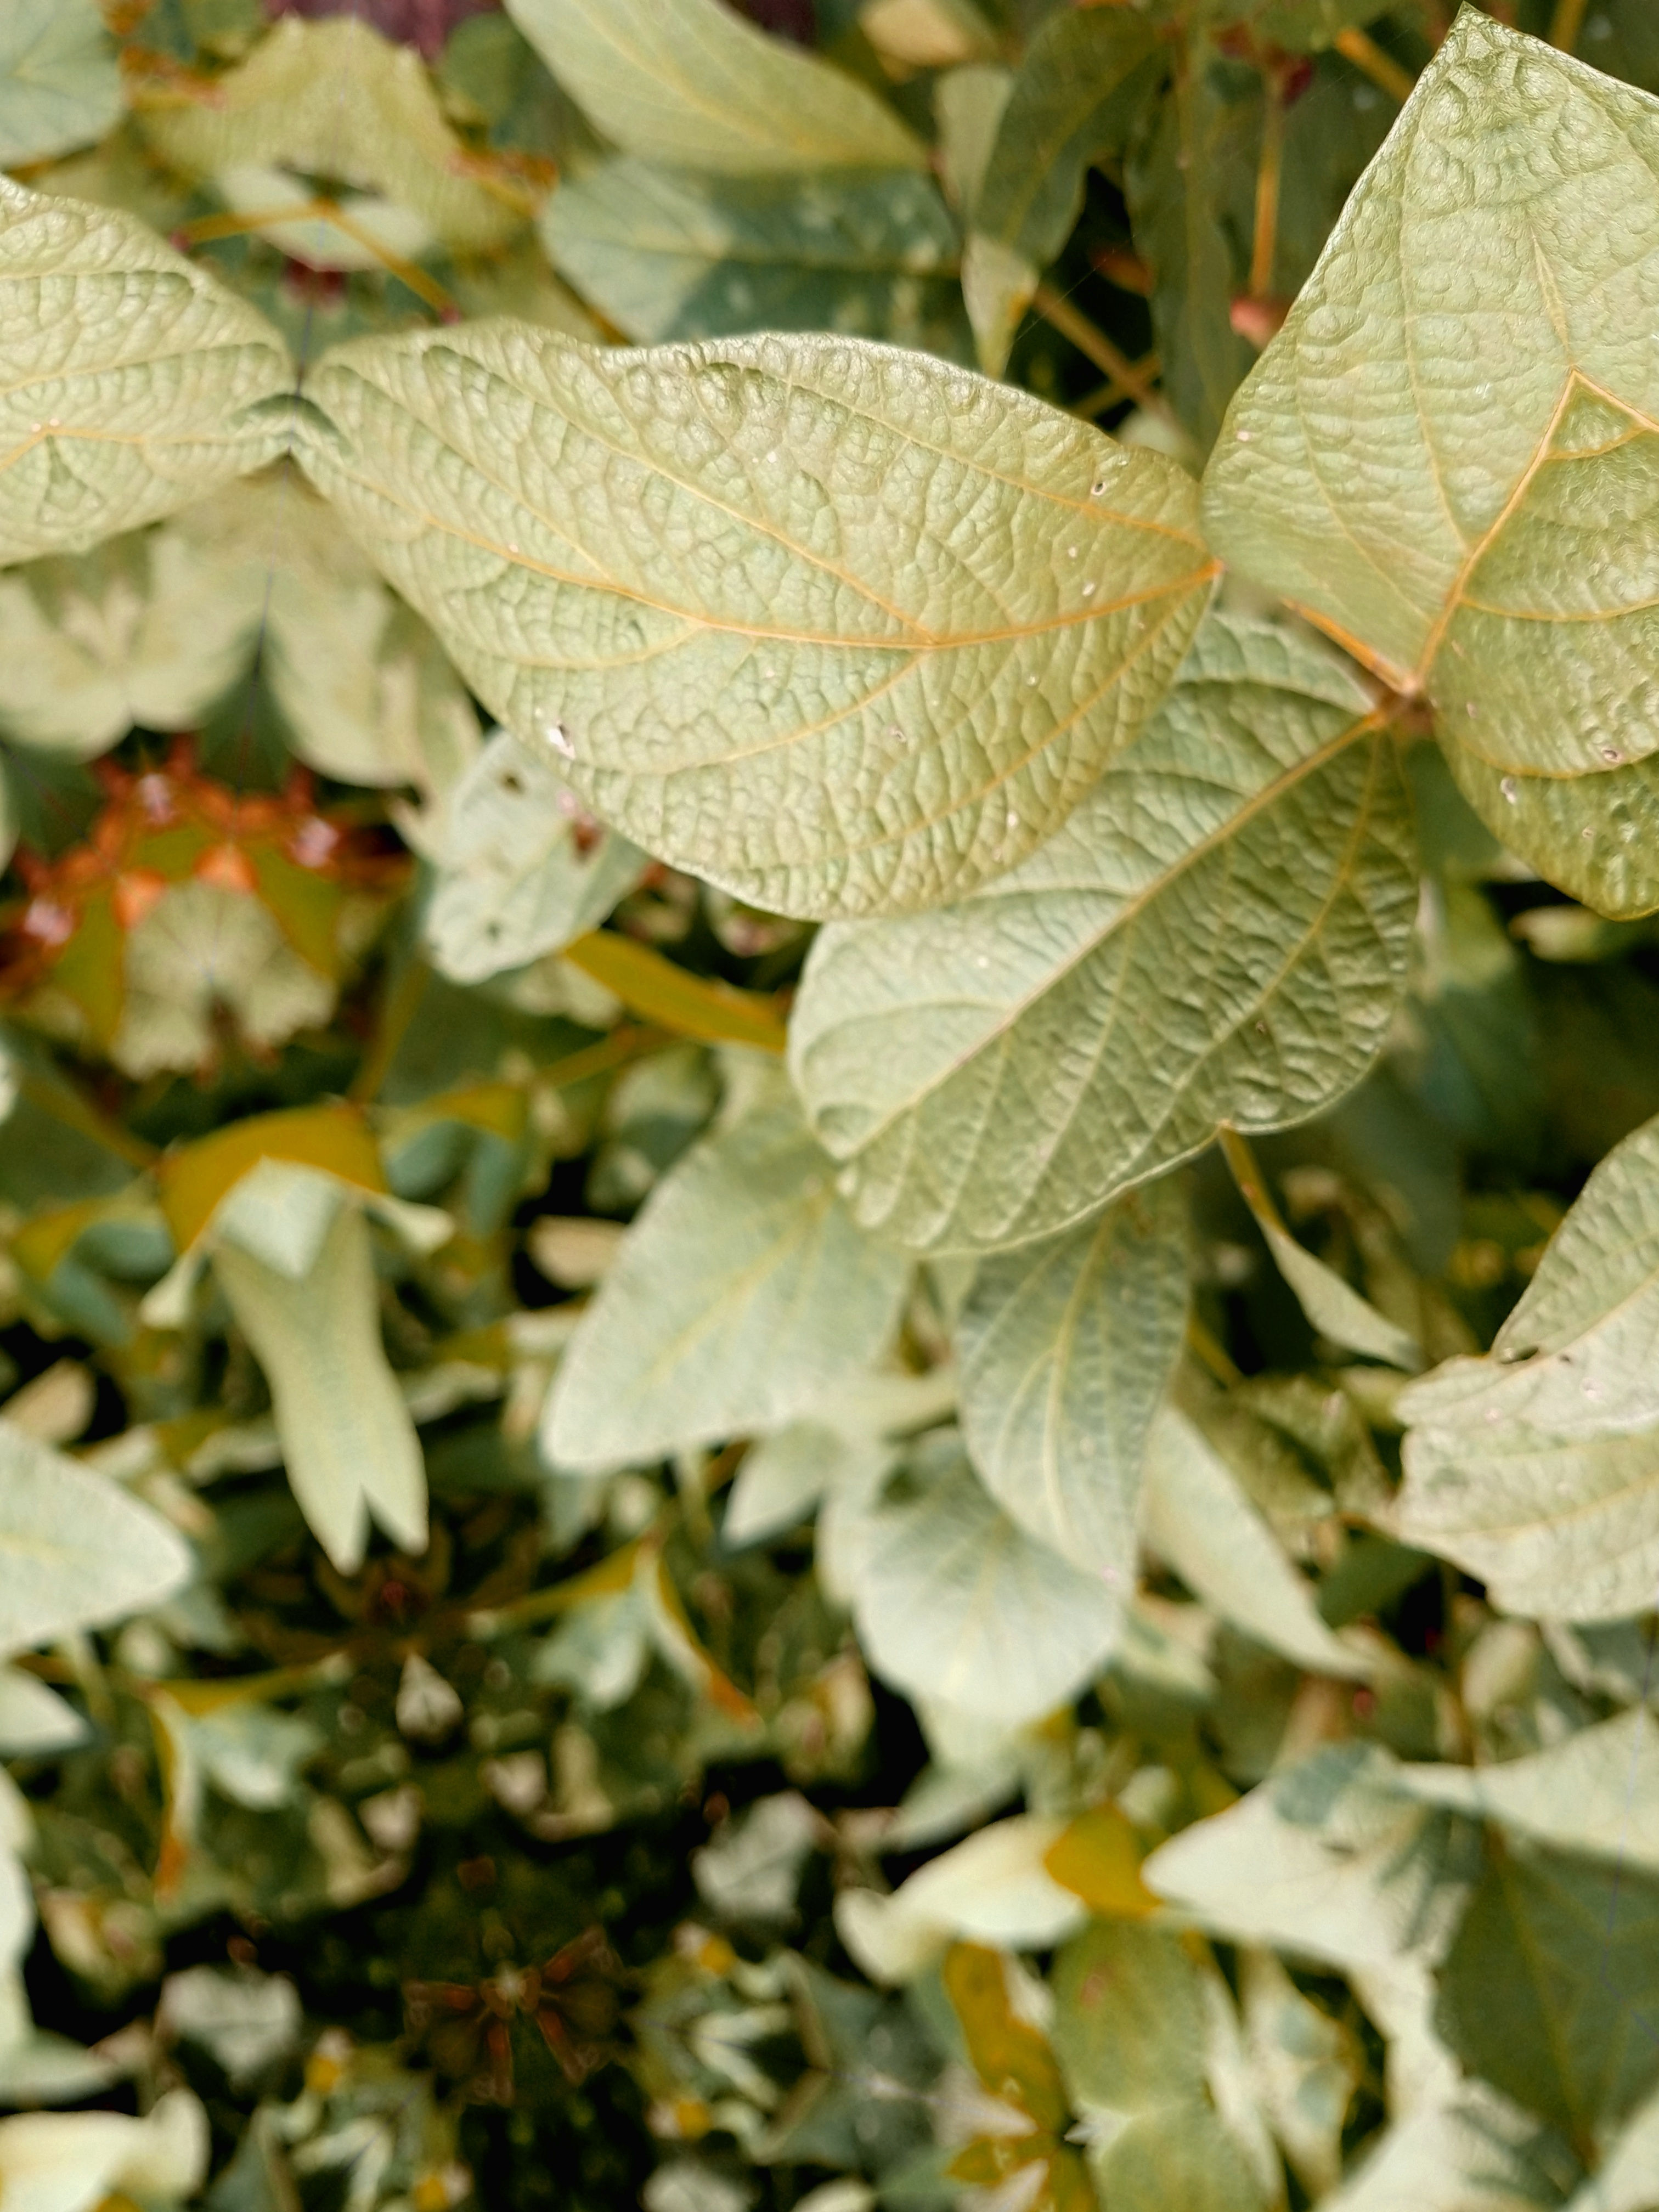
Label: Disease